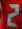
Number: 2